Savi Savi Nenapu

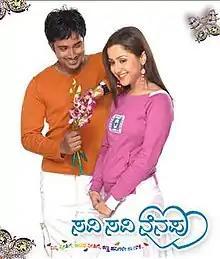

Savi Savi Nenapu is a 2007 Indian Kannada film starring actor Prem and Mallika Kapoor. The title of the film is based on a song from "My Autograph" (2005).